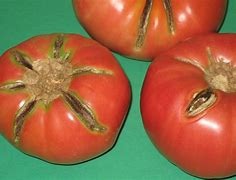
Label: tomato